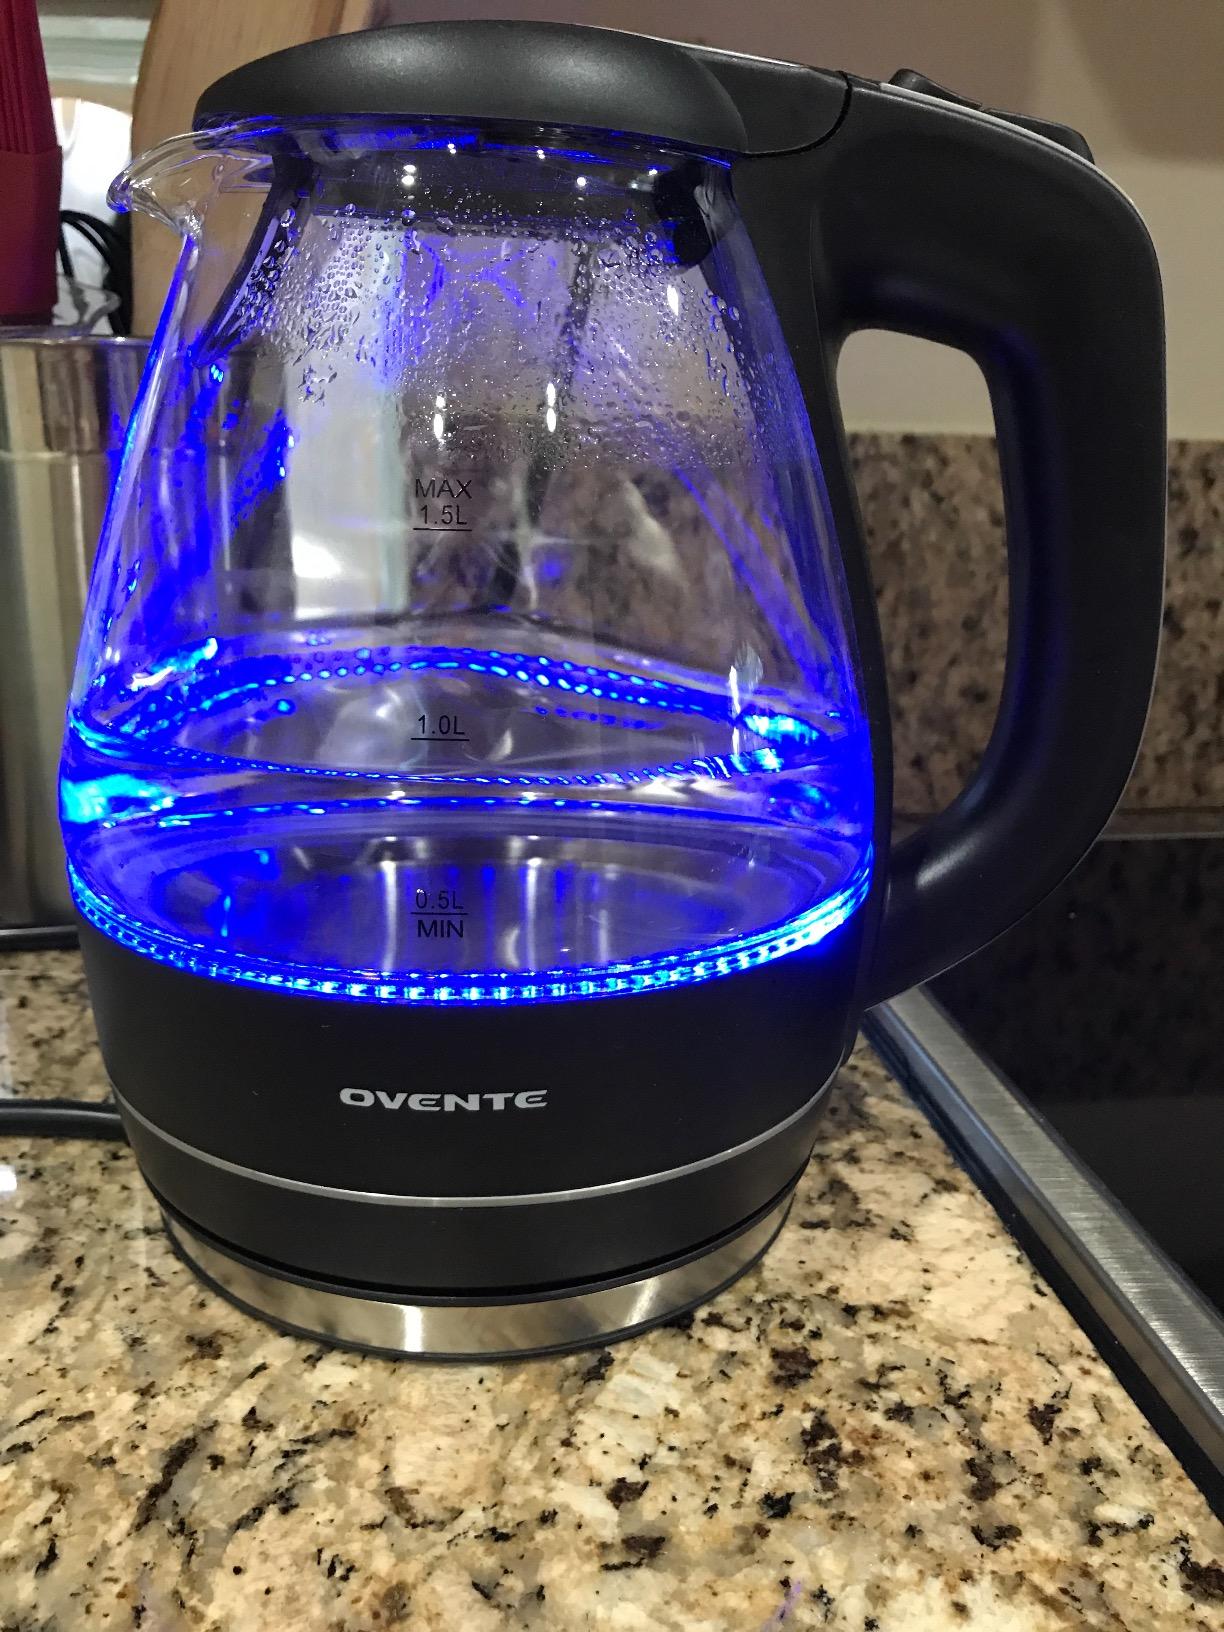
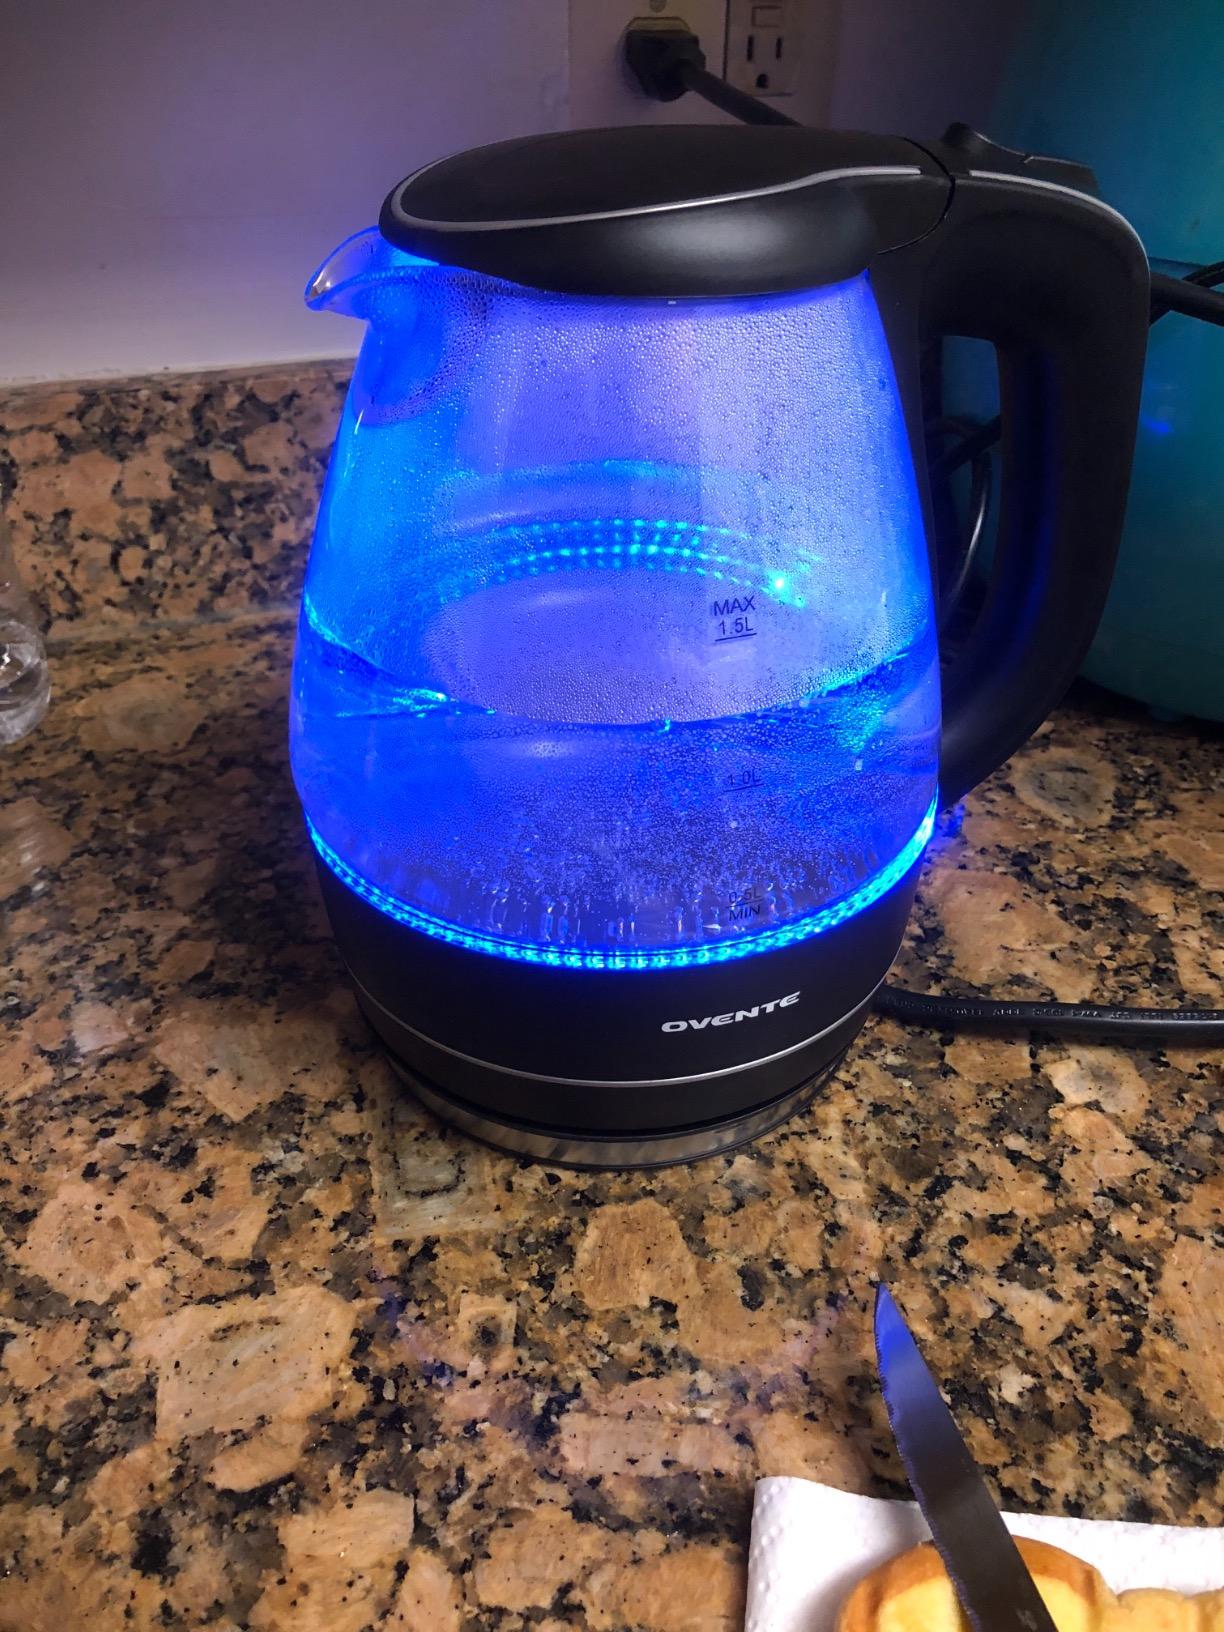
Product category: items_kettle
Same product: yes